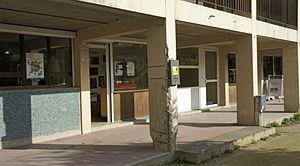
Bibliothèque Saint-Remi faisant partie du réseau de médiathèques de Reims.
Le Quartier Barbâtre - Saint-Remi - Verrerie est un sous-ensemble administratif correspondant à un conseil de quartier de Reims qui se situe au sud-est de la ville.